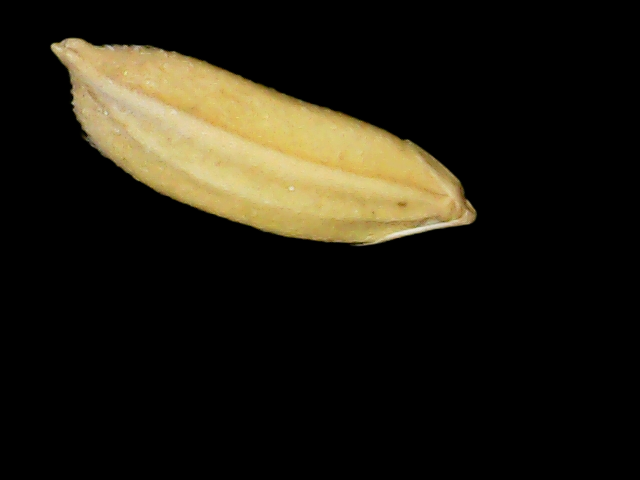
Rice variety: Binadhan24